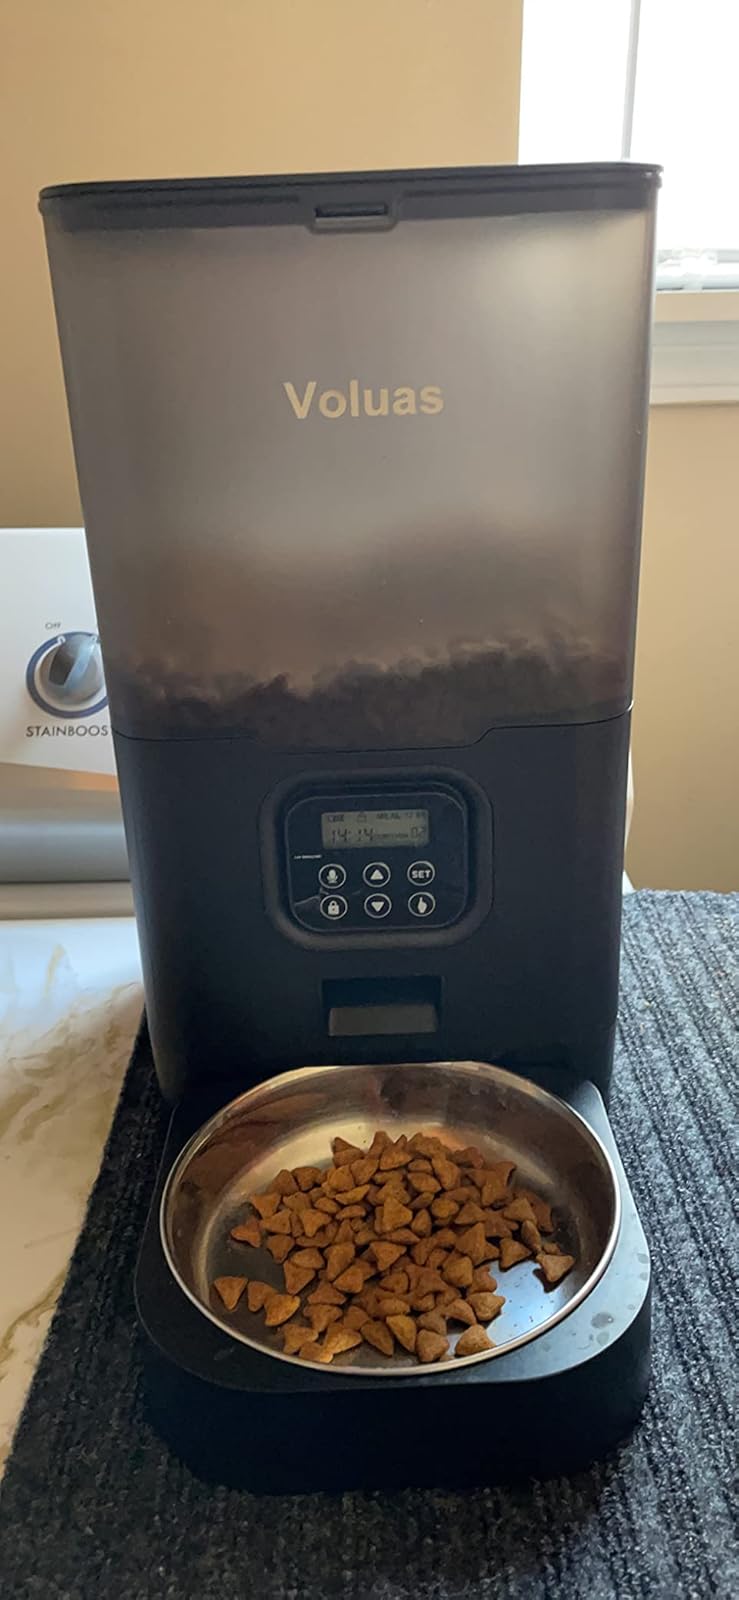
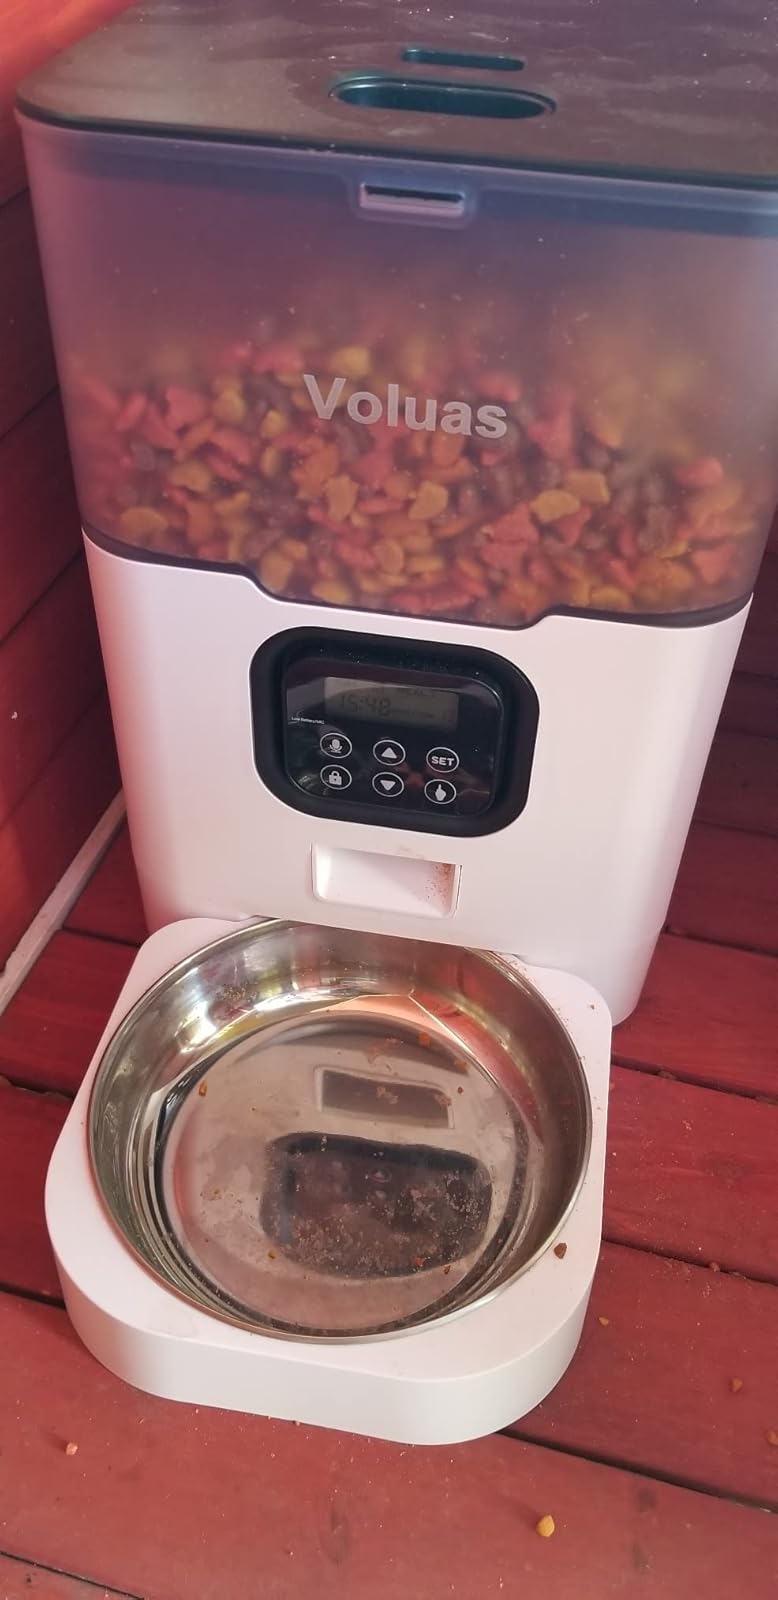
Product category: items_feeder
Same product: no